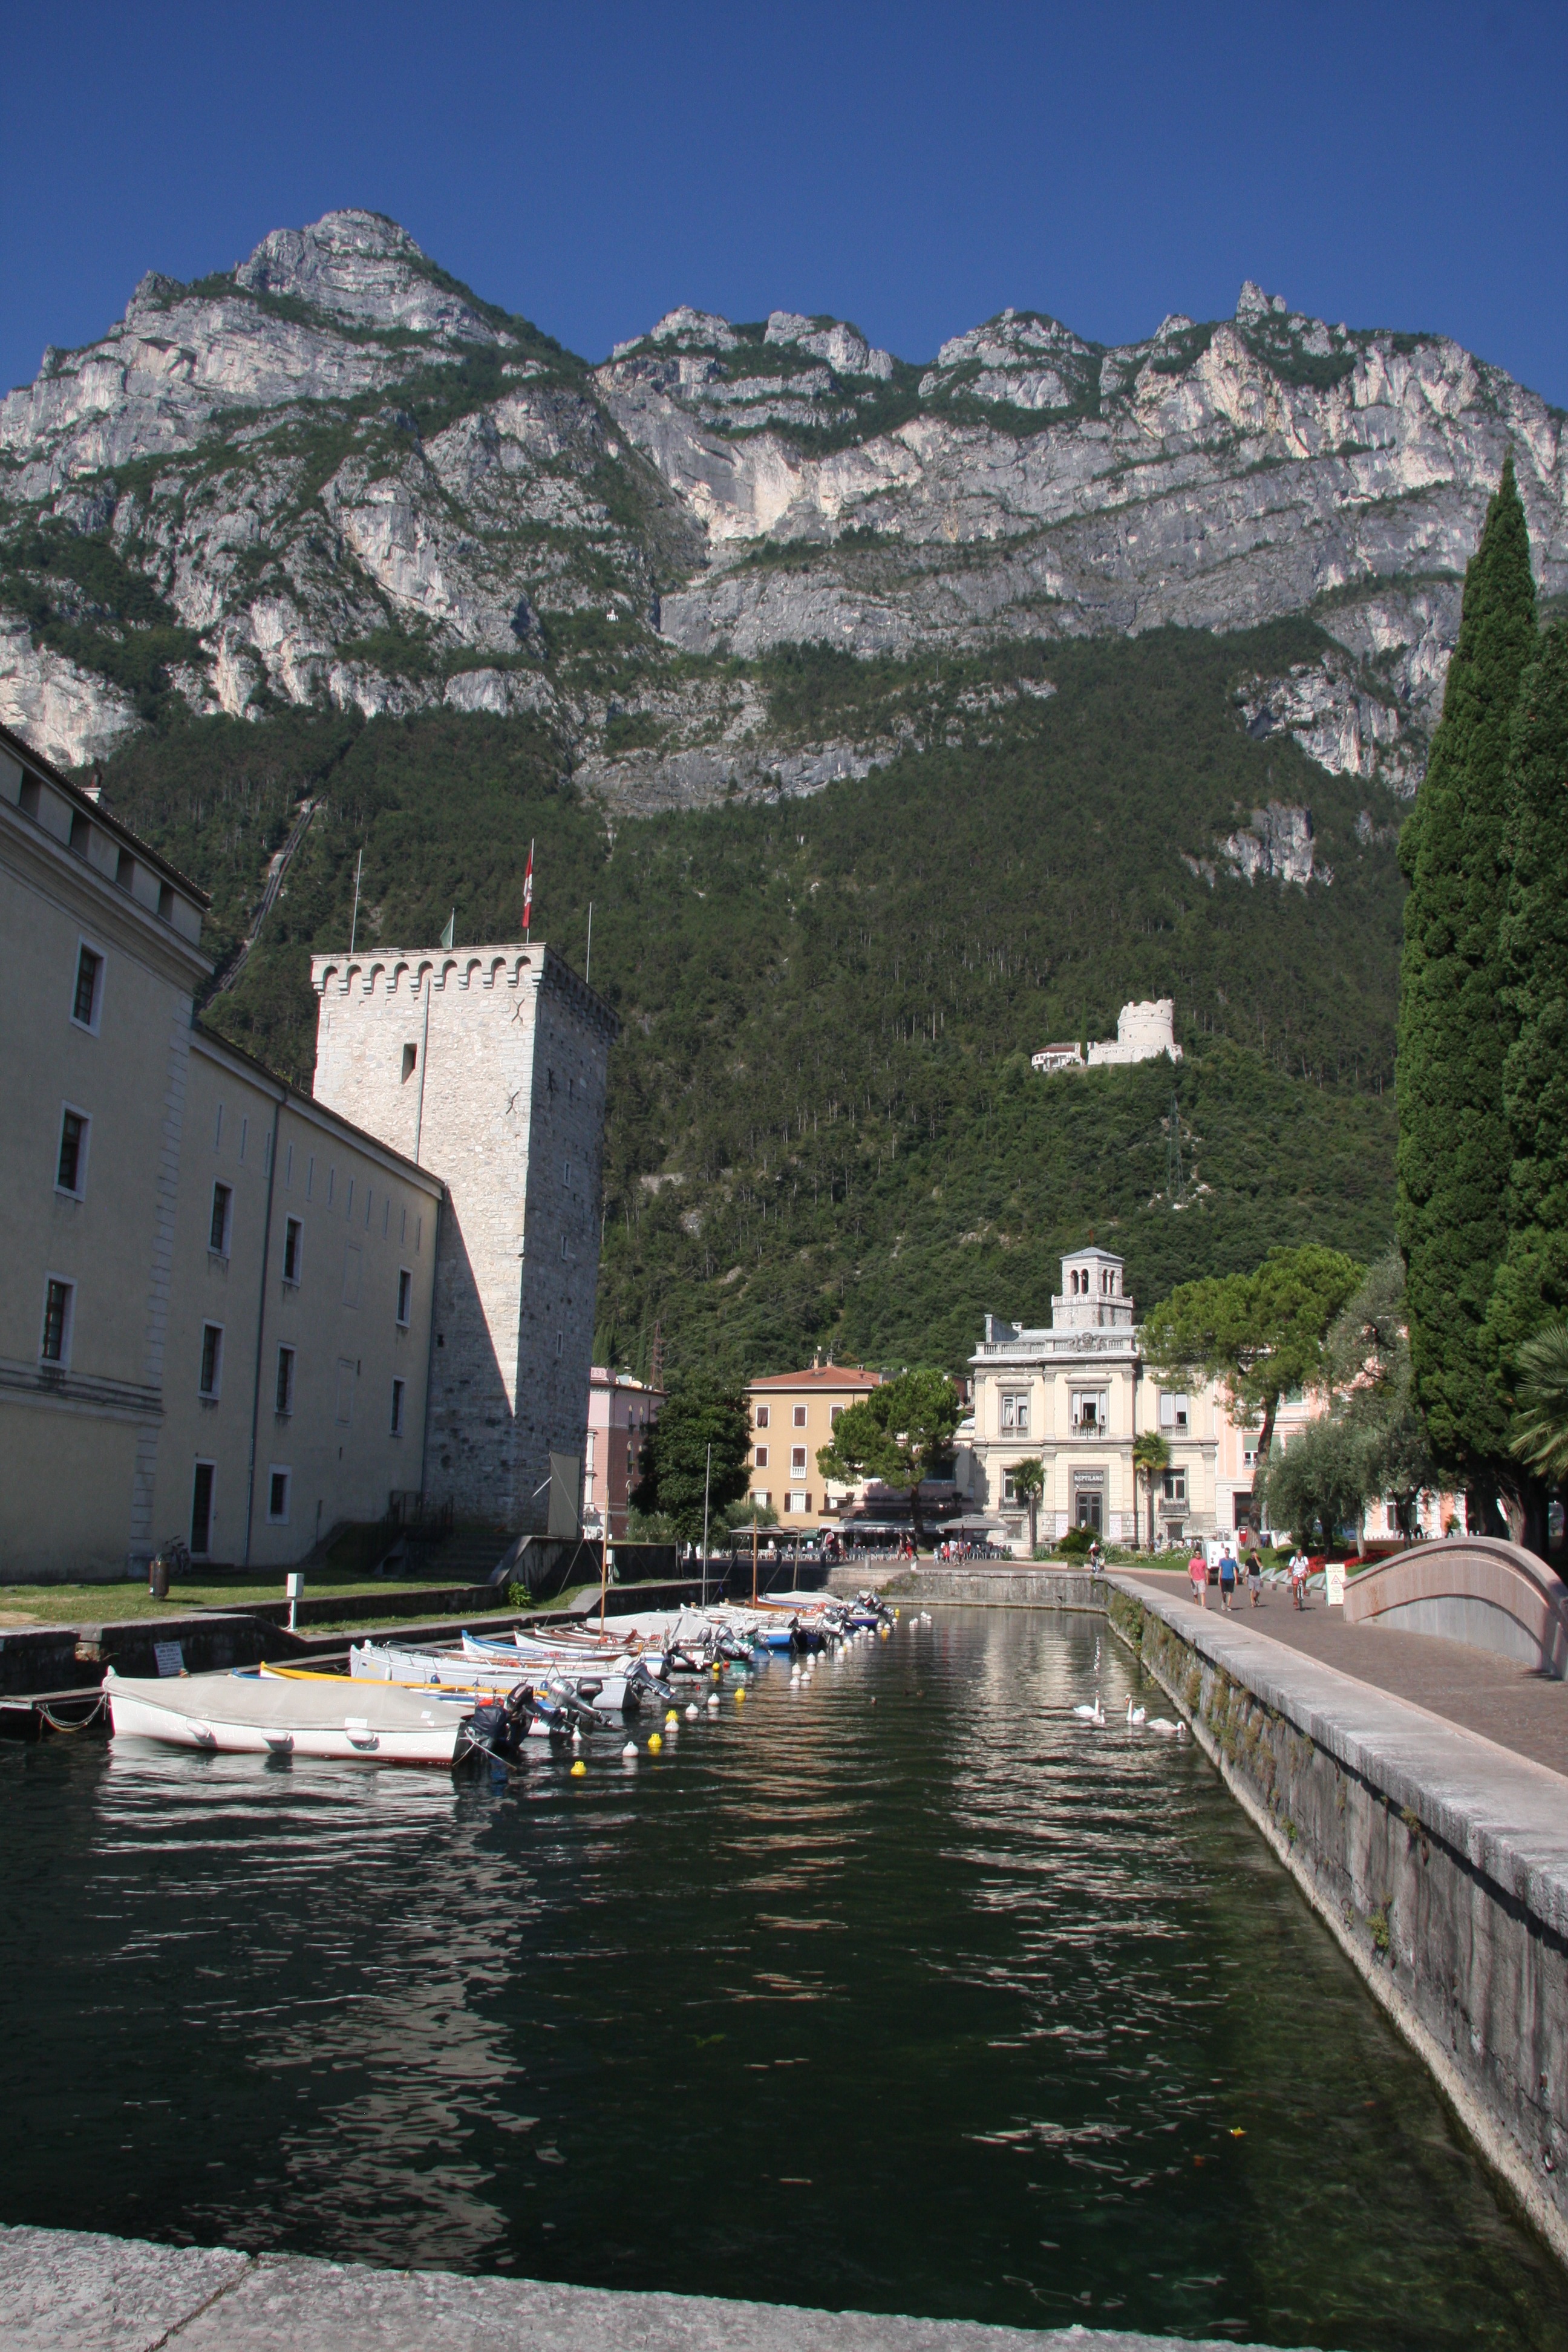
sea, mountain, town, river, mountain range, vacation, vehicle, holiday, italy, fjord, tourism, waterway, mountains, boats, riva, landform, lake garda, geographical feature